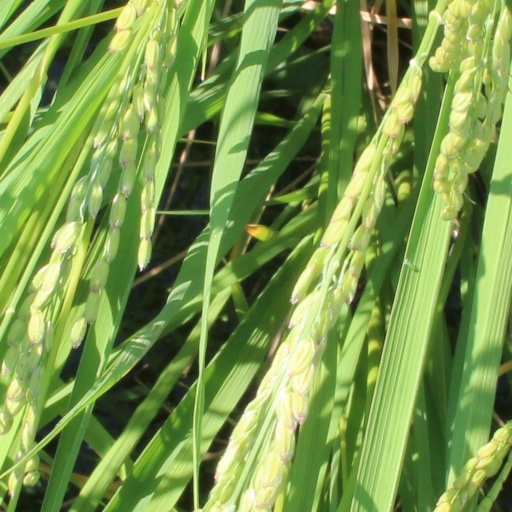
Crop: rice